Justus van Gent

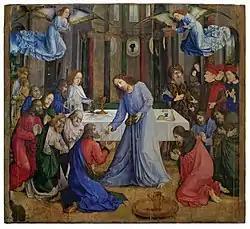
"Communion of the Apostles"

Very little is known about the early life of Joos van Wassenhove. It is believed that the artist referred to by Vasari and Guicciardini as 'Giusto da Guanto' (i.e. 'Justus of Ghent') is the painter Joos van Wassenhove, who became a member of the Antwerp Guild of St. Luke in 1460 and a freemaster in the Ghent painters' guild in 1464. While in Ghent, he vouched for Hugo van der Goes, Sanders Bening and Agnes van den Bossche when they entered the local painters' guild. Van Wassenhove seems to have enjoyed an international reputation as in 1467–68 he received payment for the production of 40 coats of arms of the Pope. Van Wassenhove travelled to Rome around 1470.